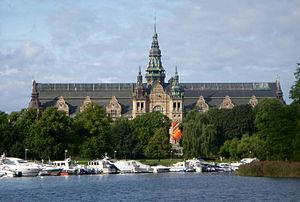
L'histoire architecturale de Stockholm remonte au tout début du XIIIᵉ siècle. D'après certaines sources, il est possible qu'une tour défensive ait été édifiée sur l'île de Stadsholmen aux environs de l'an 1200, voire à la fin du XIIᵉ siècle.